Amalievej

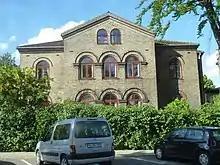
No. 1 : Jens Eckersberg's house

The house at No. 1 was built by architect Jens Eckersberg for his own use. Several of the houses in the street are listed with a SAVE value of 4 in the Danish Cultural Agency's Registry of Protected Buildings and Places, including No. 4 (1858) and No. 8 (1896).